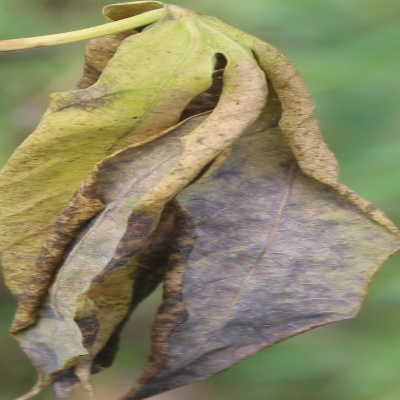
Crop: Cassava
Condition: bacterial blight